California water wars

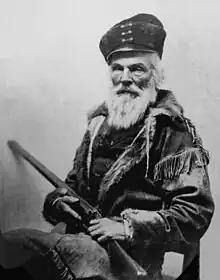
Joseph Reddeford Walker explored the Owens Valley

The Paiute natives were the inhabitants of the valley in the early 1800s, and used irrigation to grow crops.